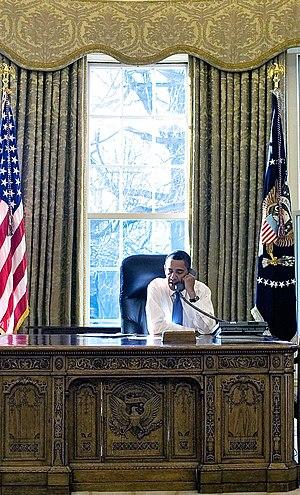
Barack Hussein Obama II /bəˈɹɑːk huːˈseɪn oʊˈbɑːmə/, né le 4 août 1961 à Honolulu, est un homme d'État américain. Il est le 44ᵉ président des États-Unis, en fonction du 20 janvier 2009 au 20 janvier 2017.